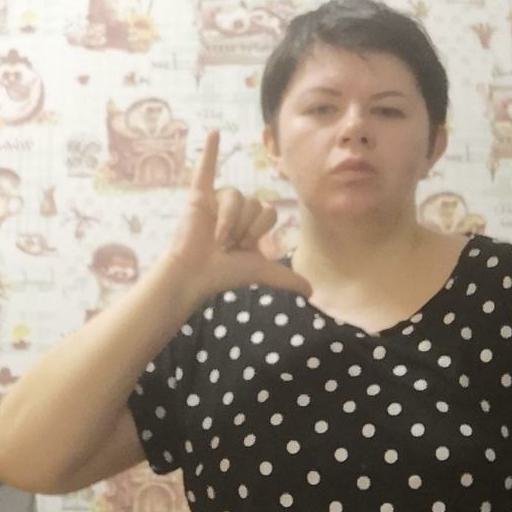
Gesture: call